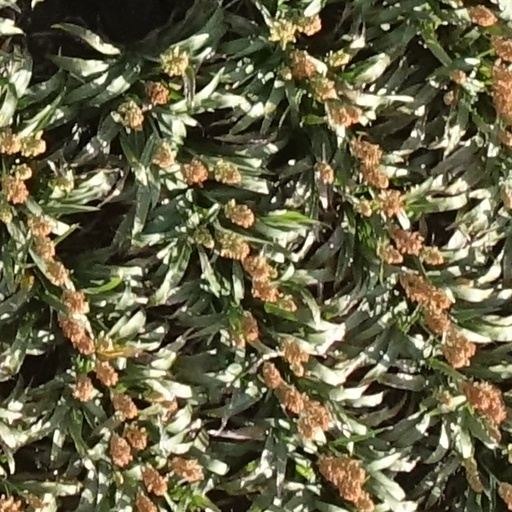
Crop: sorghum